Blue Line (RTA Rapid Transit)

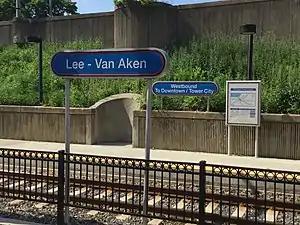
Lee-Van Aken station

In 1955 the Cleveland Transit System (which was formed in 1942 when the City of Cleveland took over the Cleveland Railway Company) opened the first section of the city's new rapid transit line, now known as the Red Line. The first section of the CTS rapid transit east from Cleveland Union Terminal included and two stations shared with the Shaker Heights Rapid Transit line, necessitating split platforms with low-level sections (for Shaker Heights rapid transit cars) and high-level sections (for CTS rapid transit cars).